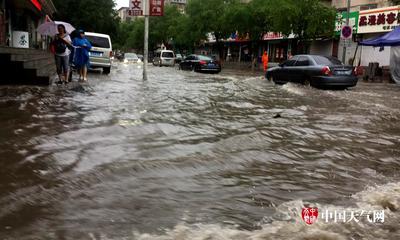
Weather: rain or strom